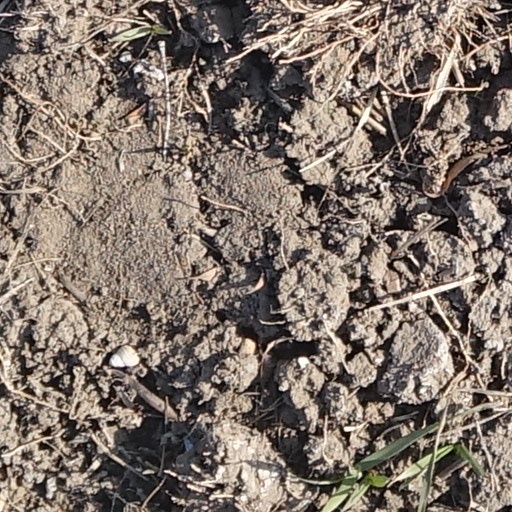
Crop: wheat